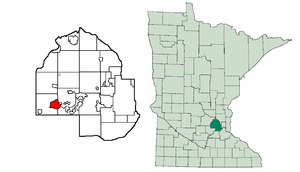
Mound est une ville dans le comté de Hennepin dans l'État du Minnesota aux États-Unis.